Street

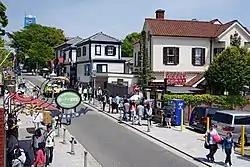
Kitano Street in Kobe, Hyogo, Japan.

Many streets, especially side streets in residential areas, have an extra lane's width on one or both sides for parallel parking. Most minor side streets allowing free parallel parking do not have pavement markings designating the parking lane. Main streets more often have parking lanes marked. Some streets are too busy or narrow for parking on the side. Sometimes parking on the sides of streets is allowed only at certain times. Curbside signs often state regulations about parking. Some streets, particularly in business areas, may have parking meters into which coins must be paid to allow parking in the adjacent space for a limited time. Other parking meters work on a credit card and ticket basis or pay and display. Parking lane markings on the pavement may designate the meter corresponding to a parking space. Some wide streets with light traffic allow "angle parking" or "herringbone parking".